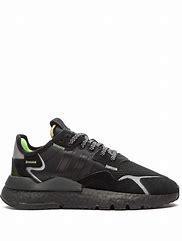
Brand: adidas
Model: Nite Jogger Athletic